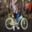
Label: bicycle